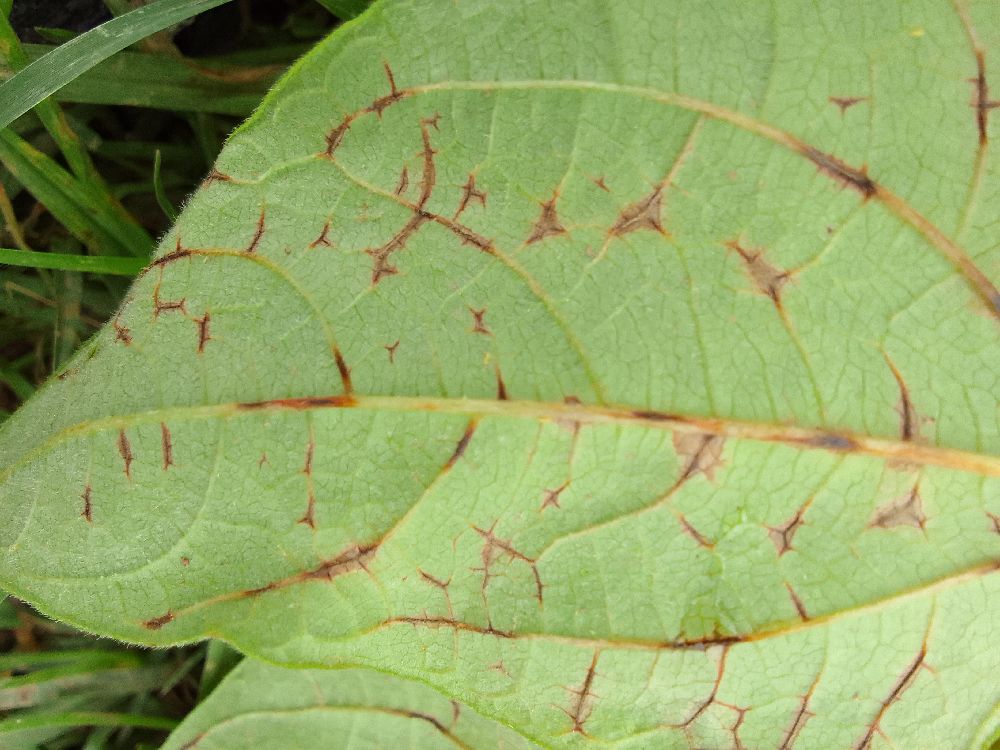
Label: anthracnose